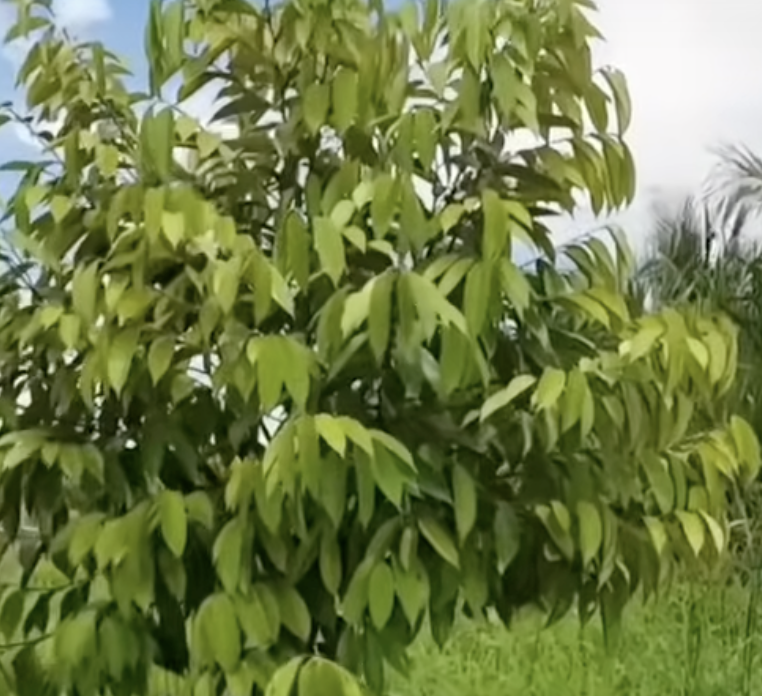
Label: yellow_leaf